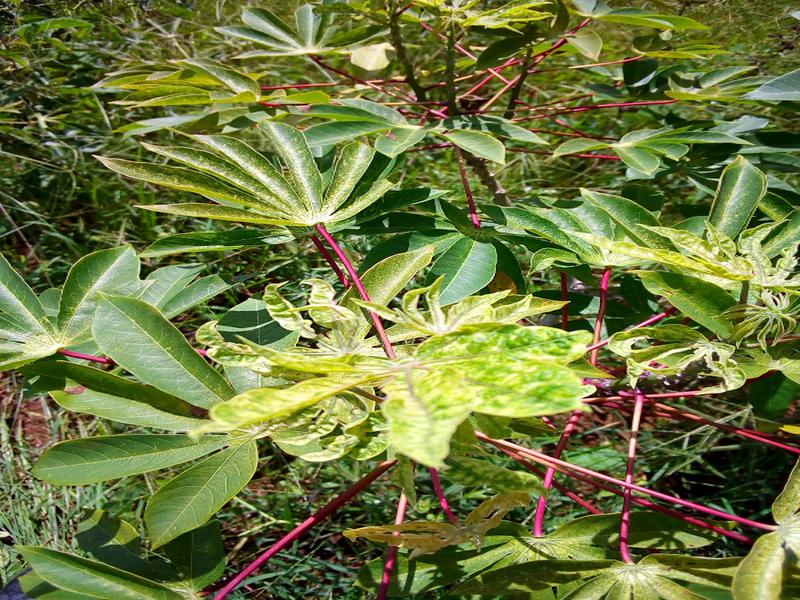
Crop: cassava
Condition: mosaic_disease